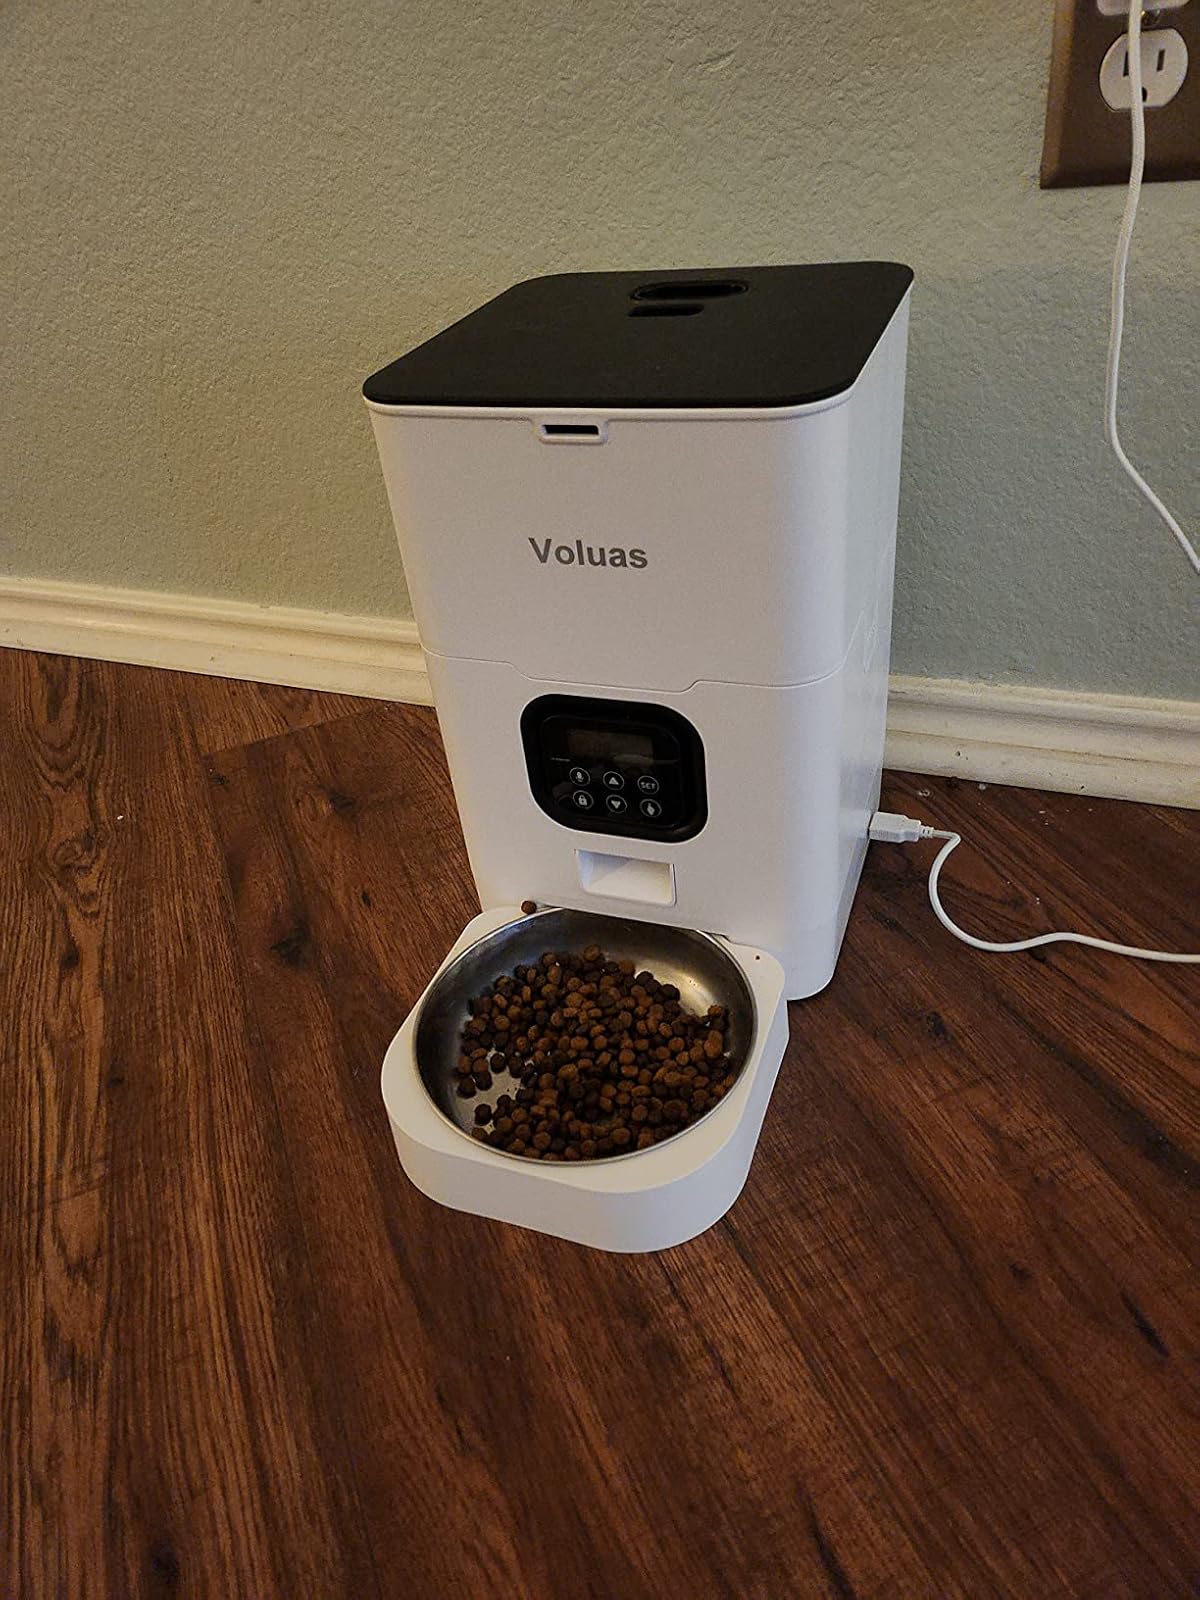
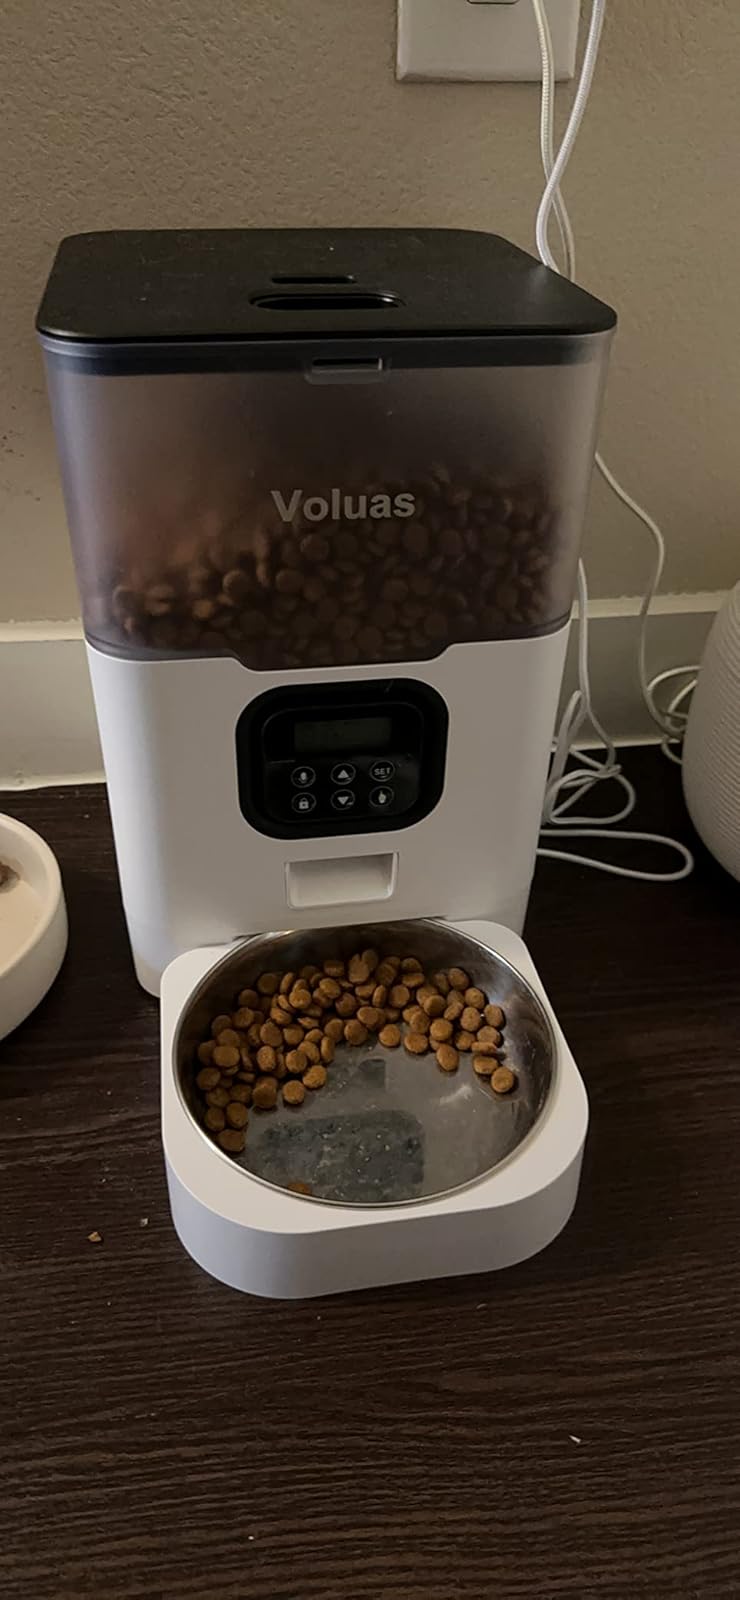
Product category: items_feeder
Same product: no